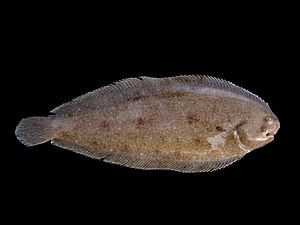
Søtunge
Søtunge, er en fladfisk art i soleidae familien. Fisken fortrækker lavt vand med sand eller mudder der tildækker bunden. Den findes især i det østlige atlanterhavet, fra det sydlige Norge til Senegal, og i næsten hele Middelhavet. Om vinteren søger fisken til varmere vande i den sydlige del af Nordsøen.